Ico

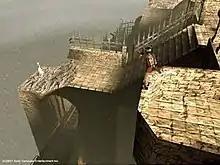
Ico (right) calls out to Yorda (left) while she waits on the ruined castle. The game's graphics feature soft light techniques.

"Ico" is primarily a three-dimensional platform game. The player controls Ico from a third-person perspective as he explores the castle and attempts to escape it with Yorda. The camera is fixed in each room or area but swivels to follow Ico or Yorda as they move; the player can also pan the view a small degree in other directions to observe more of the surroundings. The game includes many elements of platform games; for example, the player must have Ico jump, climb, push and pull objects, and perform other tasks such as solving puzzles in order to progress within the castle.